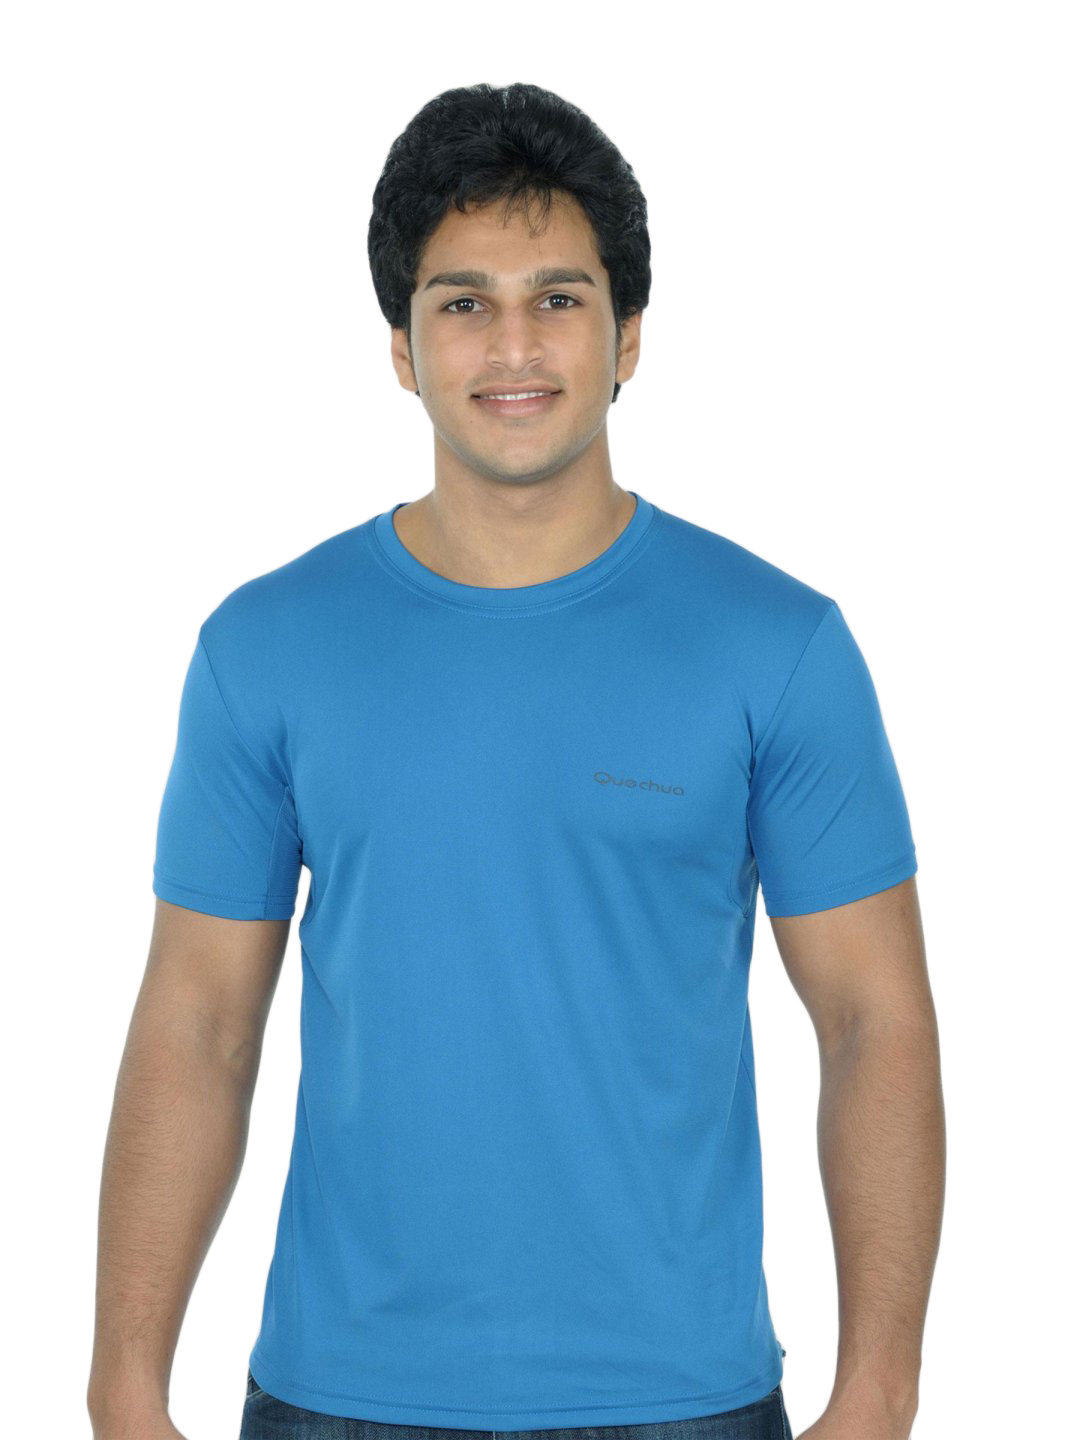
Quechua Men Sweat Proof Blue T-shirt
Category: Apparel / Topwear / Tshirts
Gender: Men
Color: Blue
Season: Fall 2010
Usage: Sports